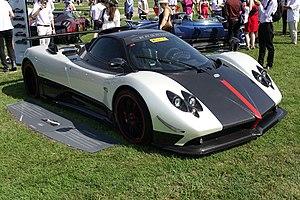
Pagani Zonda Cinque au Chantilly Arts &amp